Battle of Elsenborn Ridge

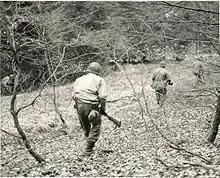
A patrol of Company F, 3rd Battalion, 18th Infantry Regiment, 1st Infantry Division, searches the woods between Eupen and Butgenbach, Belgium, for German parachutists who were dropped in that area

The Battle of Heartbreak Crossroads, part of the Battle of Hürtgen Forest, in turn part of the attempt to capture the Roer River dams, was fought at a crossroads near the Siegfried Line that ran along the Hoefen-Alzen and Dreiborn ridges, about north of Krinkelt-Rocherath. In early December, the experienced 2nd Infantry Division was tasked with capturing the crossroads. After attacking for two days without result, on 14 December two squads found a way through the well-emplaced German guns on the south side of the road. They cut the barbed wire and forged a path between the German defenses. They penetrated a trench line behind the pillboxes and held off German patrols for five hours, but when darkness fell they returned to the American lines. On 15 December, an American patrol advanced once more through the breach in the barbed wire and captured a portion of the trench line. They alerted the regimental command post, and Lieutenant Colonel Walter M. Higgins, Jr, commanding officer of 2nd Battalion, led two companies into the trenches behind the pillboxes. By the early morning of 16 December, 9th Infantry Regiment pressed the attack another against stubborn resistance, capturing the crossroads and the road network around it. They had insufficient TNT to destroy the pillboxes.